1718 Tongwei–Gansu earthquake

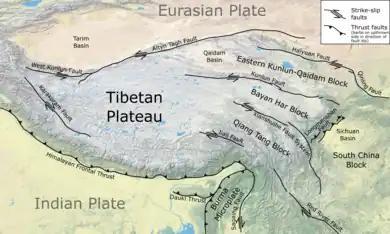
A map of the India-Asia deformation zone with active faults in the region.

The active plate tectonics of Gansu Province located on the Tibetan Plateau is dominated by the north–south continental collision of the Indian Plate and Eurasian Plate. As the Indian Plate collides along a convergent plate boundary known as the Main Himalayan Thrust, it being of continental crust does not subduct: rather, it ploughs into the Eurasian Plate. This process severely deforms the Eurasian Plate, uplifting the crust, forming the Tibetan Plateau. The force of the Indian Plate converging pushes the Tibetan Plateau east, towards the Sichuan Basin, forming another zone of collision. This collision and resulting crustal deformation of the Eurasian Plate is accommodated by the Xianshuihe fault system, Haiyuan Fault, Kunlun Fault, Altyn Tagh fault, and Longmenshan Fault. The presence of active faults in Gansu makes the region vulnerable to damaging earthquakes. The very deadly 2008 Sichuan earthquake occurred due to a thrust fault rupture on the Longmenshan Fault. The 1920 Haiyuan and 1927 Gulang earthquakes occurred due to ruptures along the Haiyuan Fault.